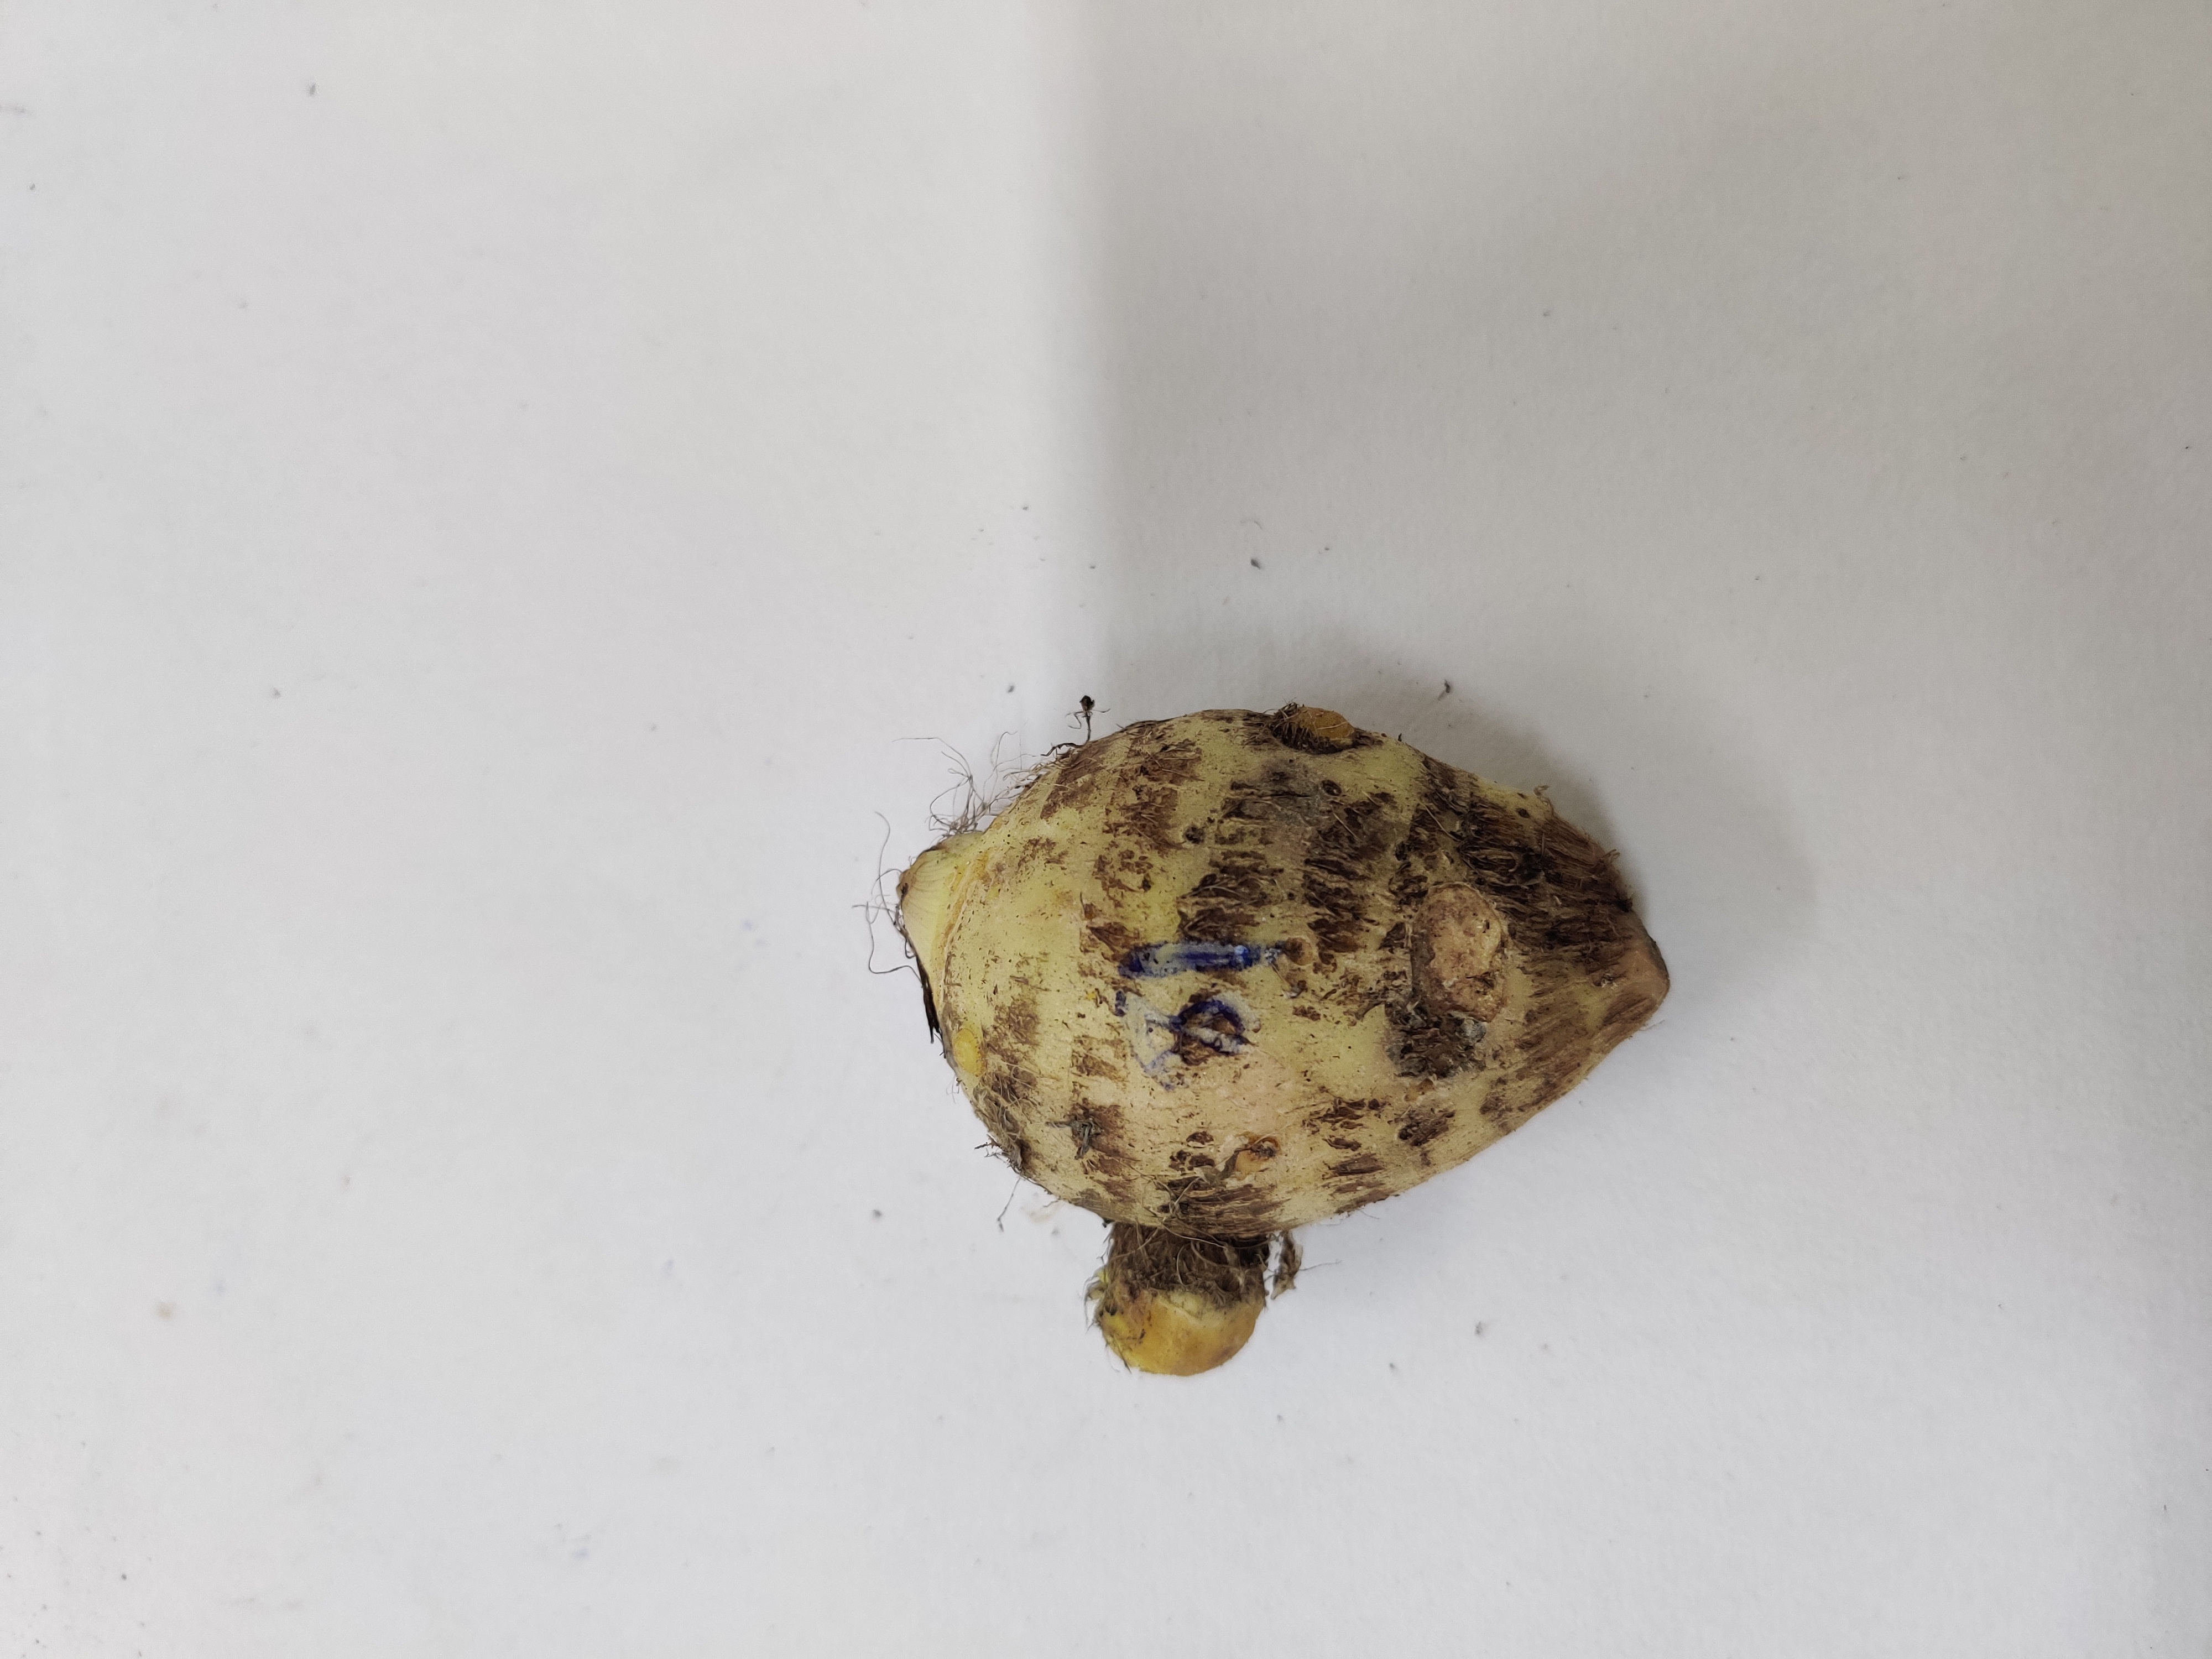
Crop: Taro root
Condition: Damaged